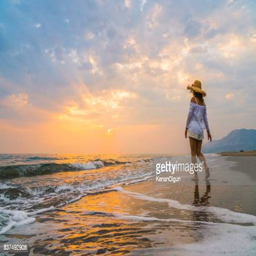
woman is running to the sea